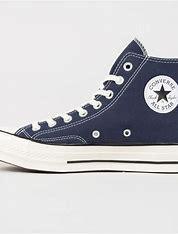
Brand: Converse
Model: Chuck Taylor